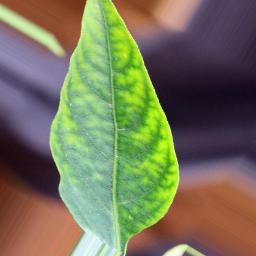
Label: nutritional